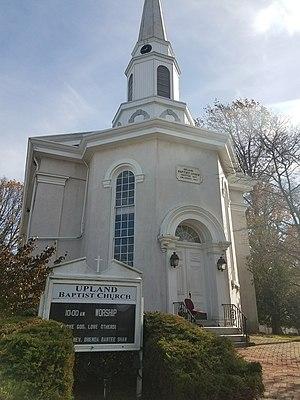
Upland est un borough situé dans le comté de Delaware, dans le Commonwealth de Pennsylvanie, aux États-Unis. Sa population s’élevait à 3 239 habitants lors du recensement de 2010, estimée à 3 303 habitants en 2018.